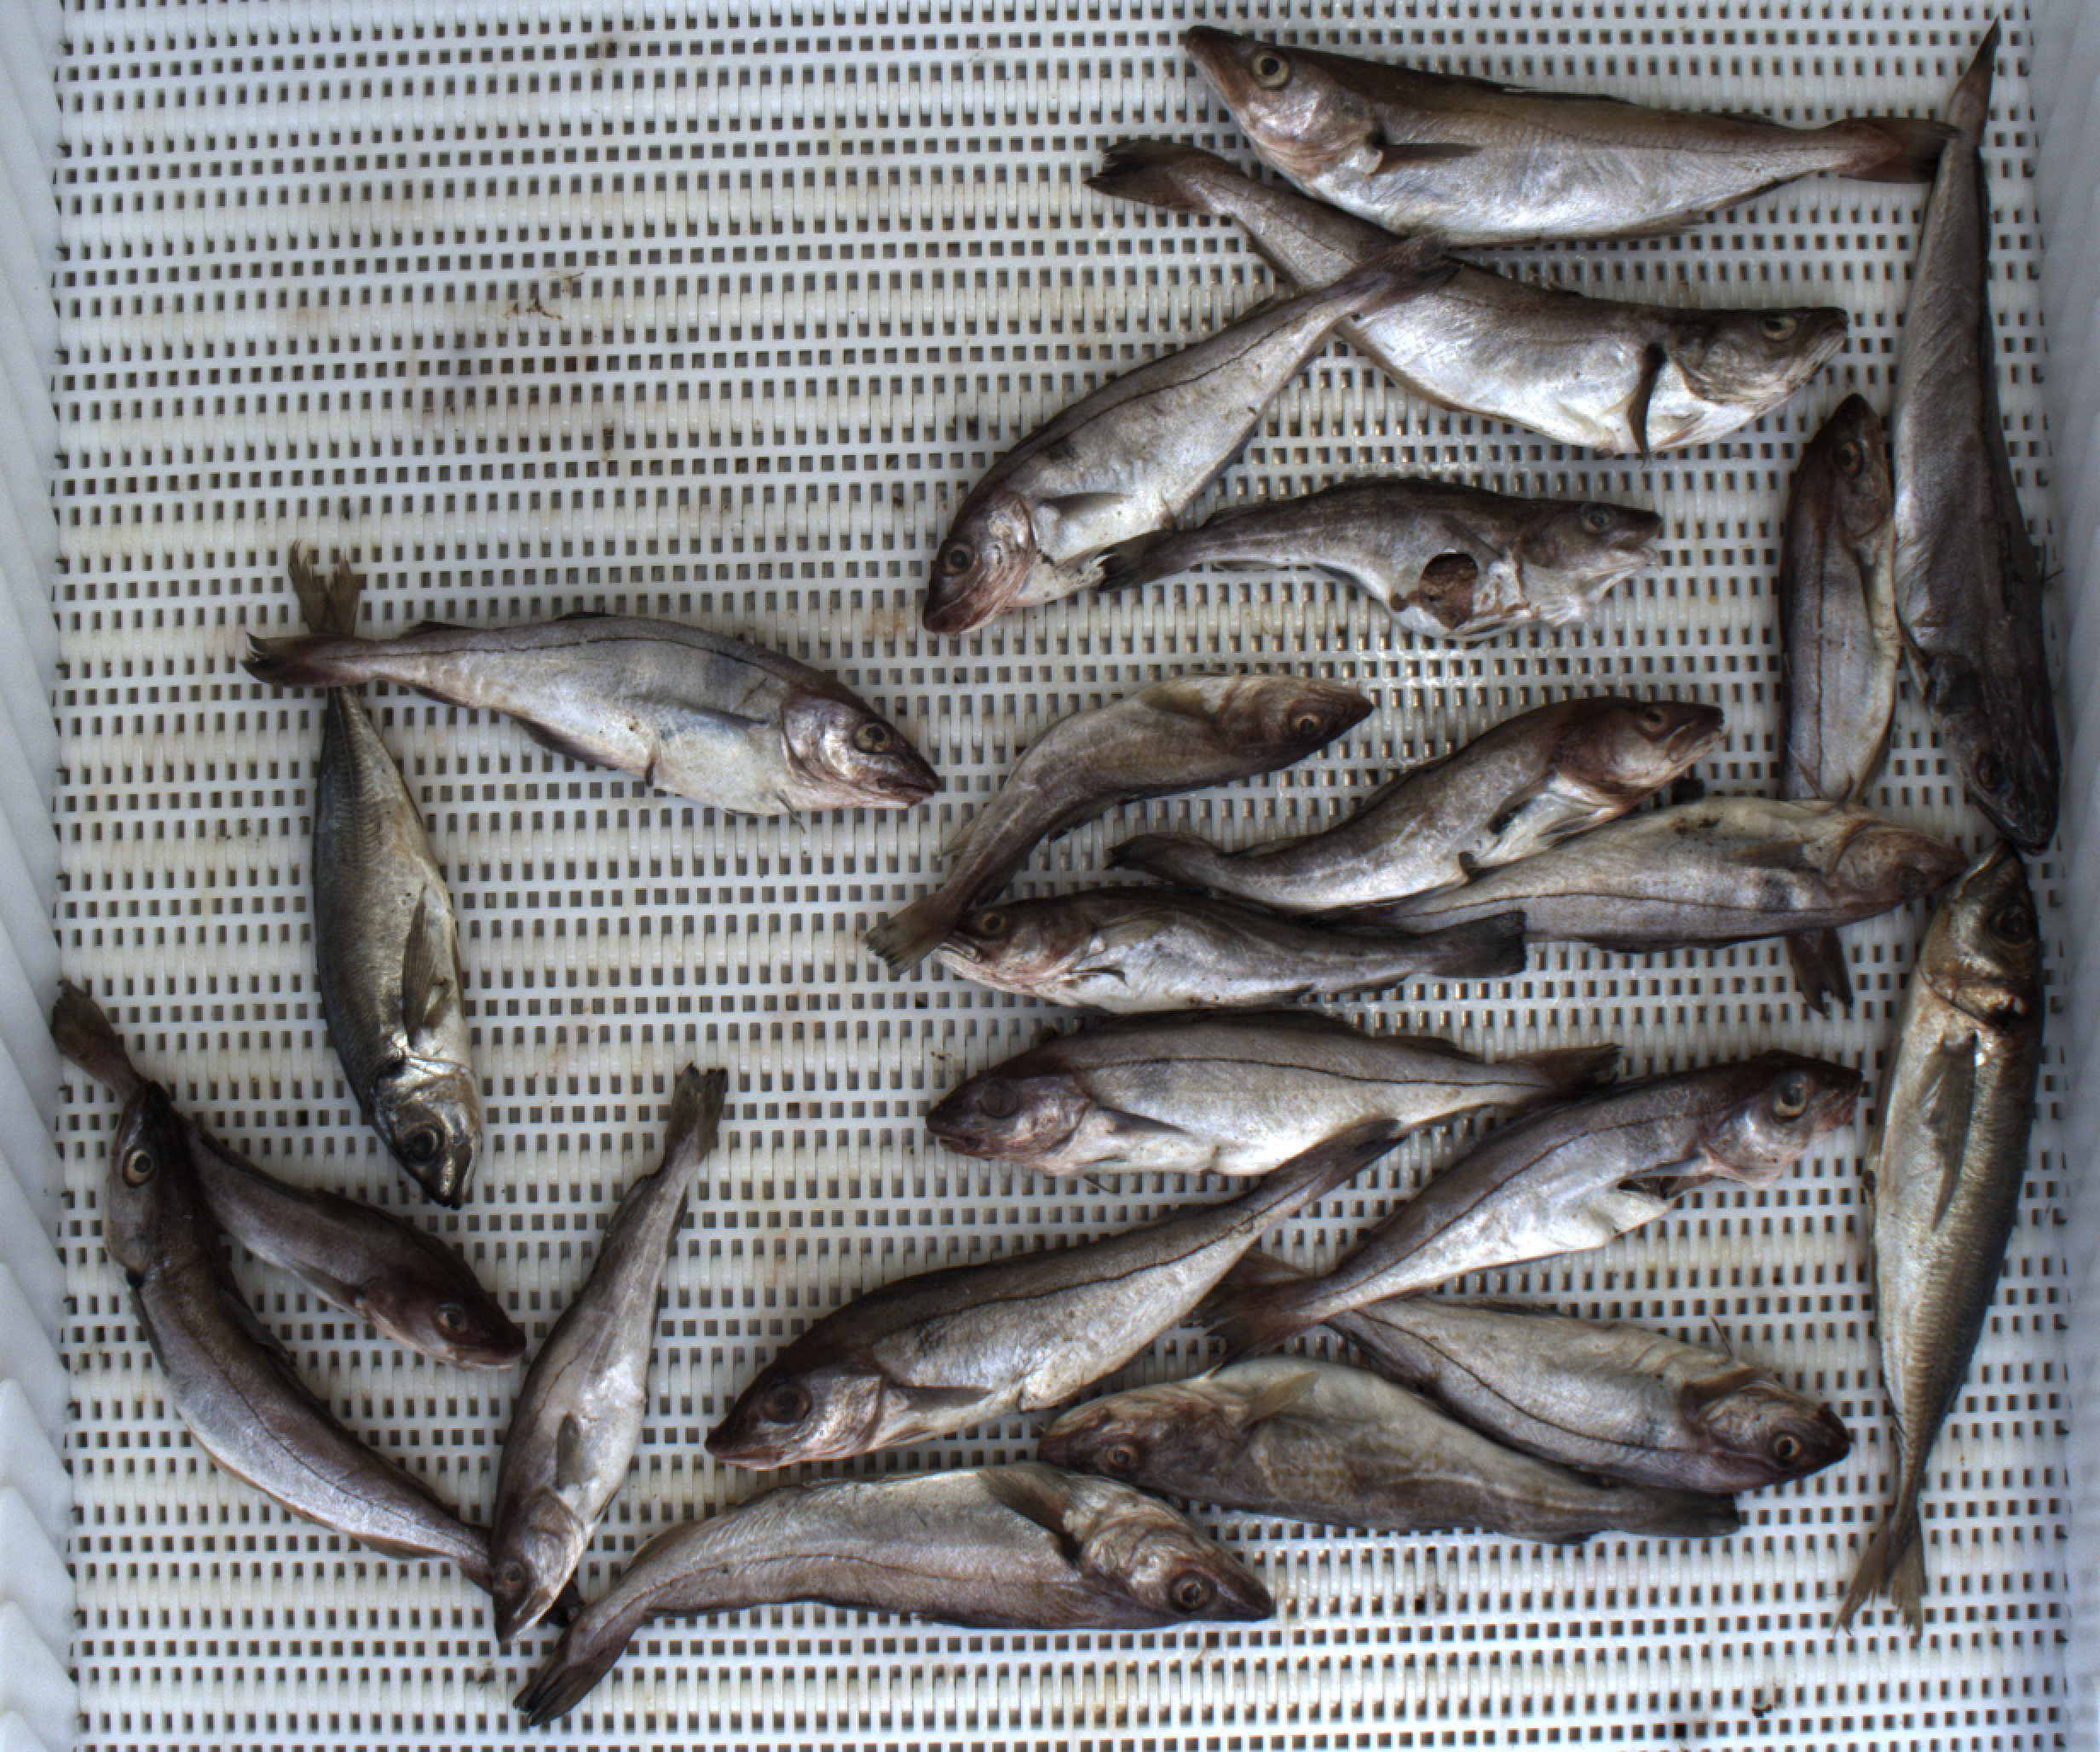
Total fish: 22
Cod: 7
Haddock: 8
Whiting: 4
Hake: 1
Horse mackerel: 2
Saithe: 0
Other: 0